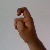
The image shows a hand gesture representing the letter 'X' in Indian Sign Language.